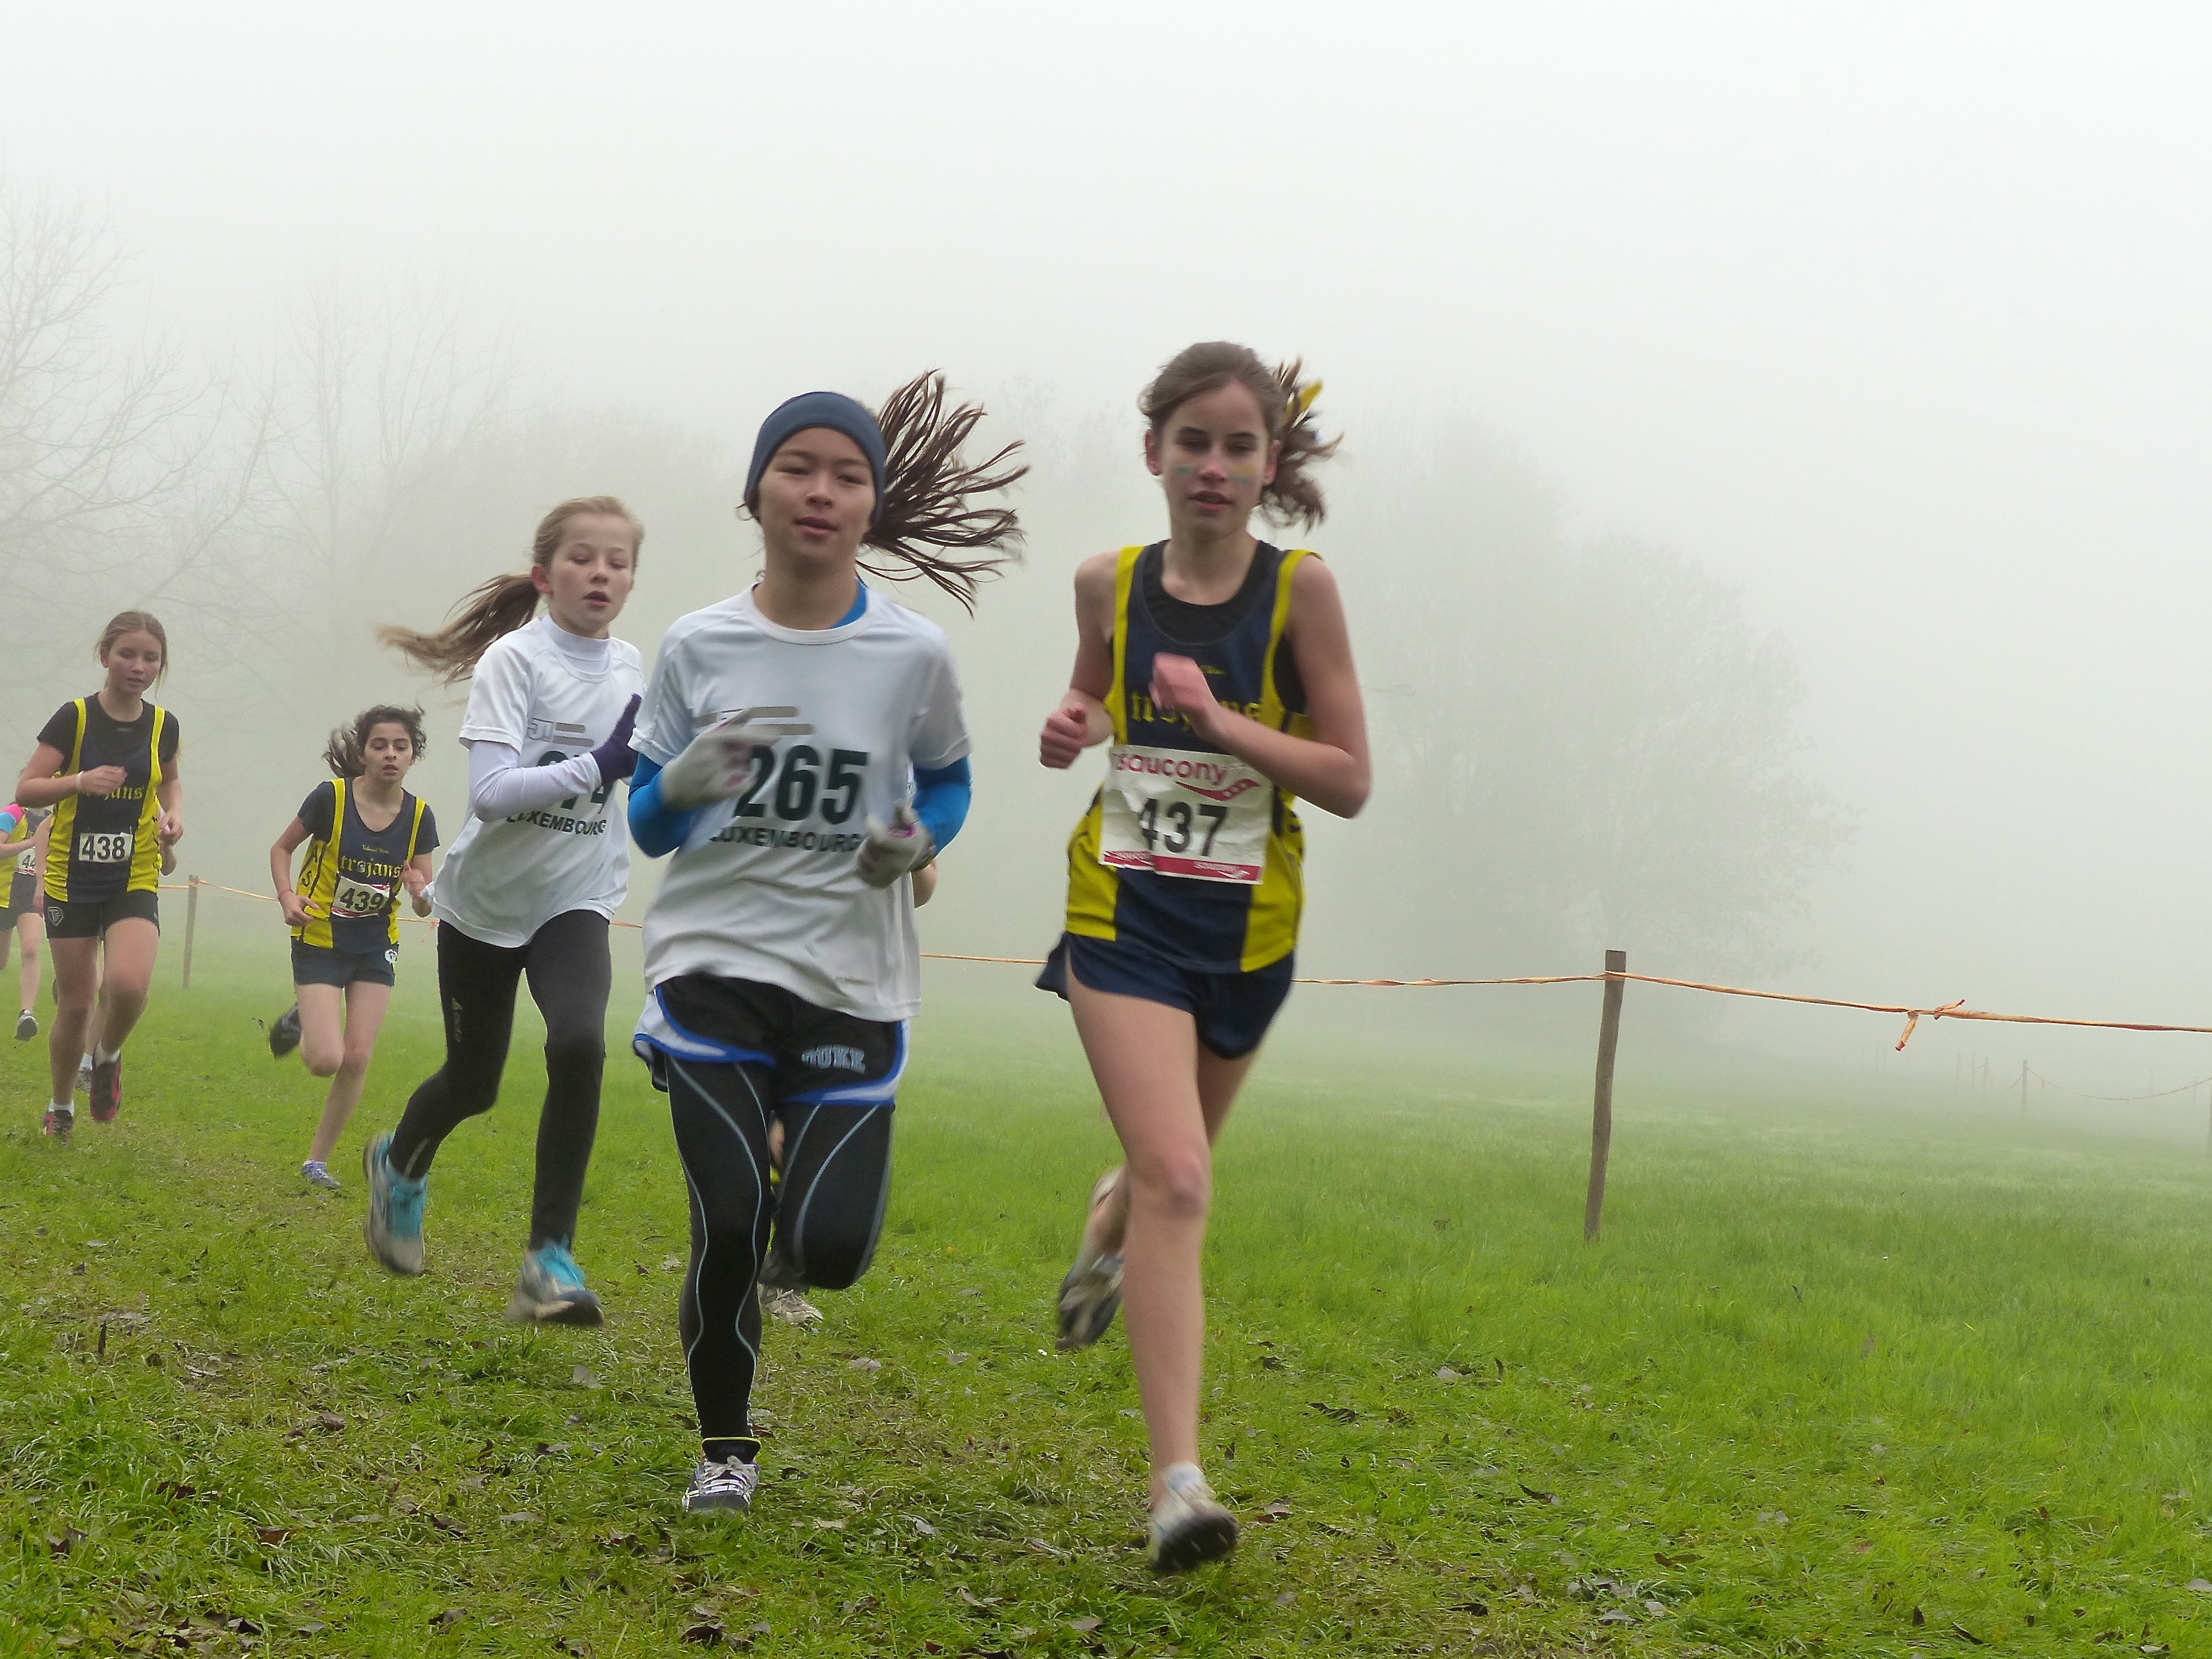
person, fog, mist, sport, meadow, running, recreation, jogging, ash, crosscountry, belgium, race, competition, team, sports, championship, endurance, athletics, xc, antwerp, necis, physical exercise, outdoor recreation, human action, ultramarathon, duathlon, long distance running, cross country running, half marathon